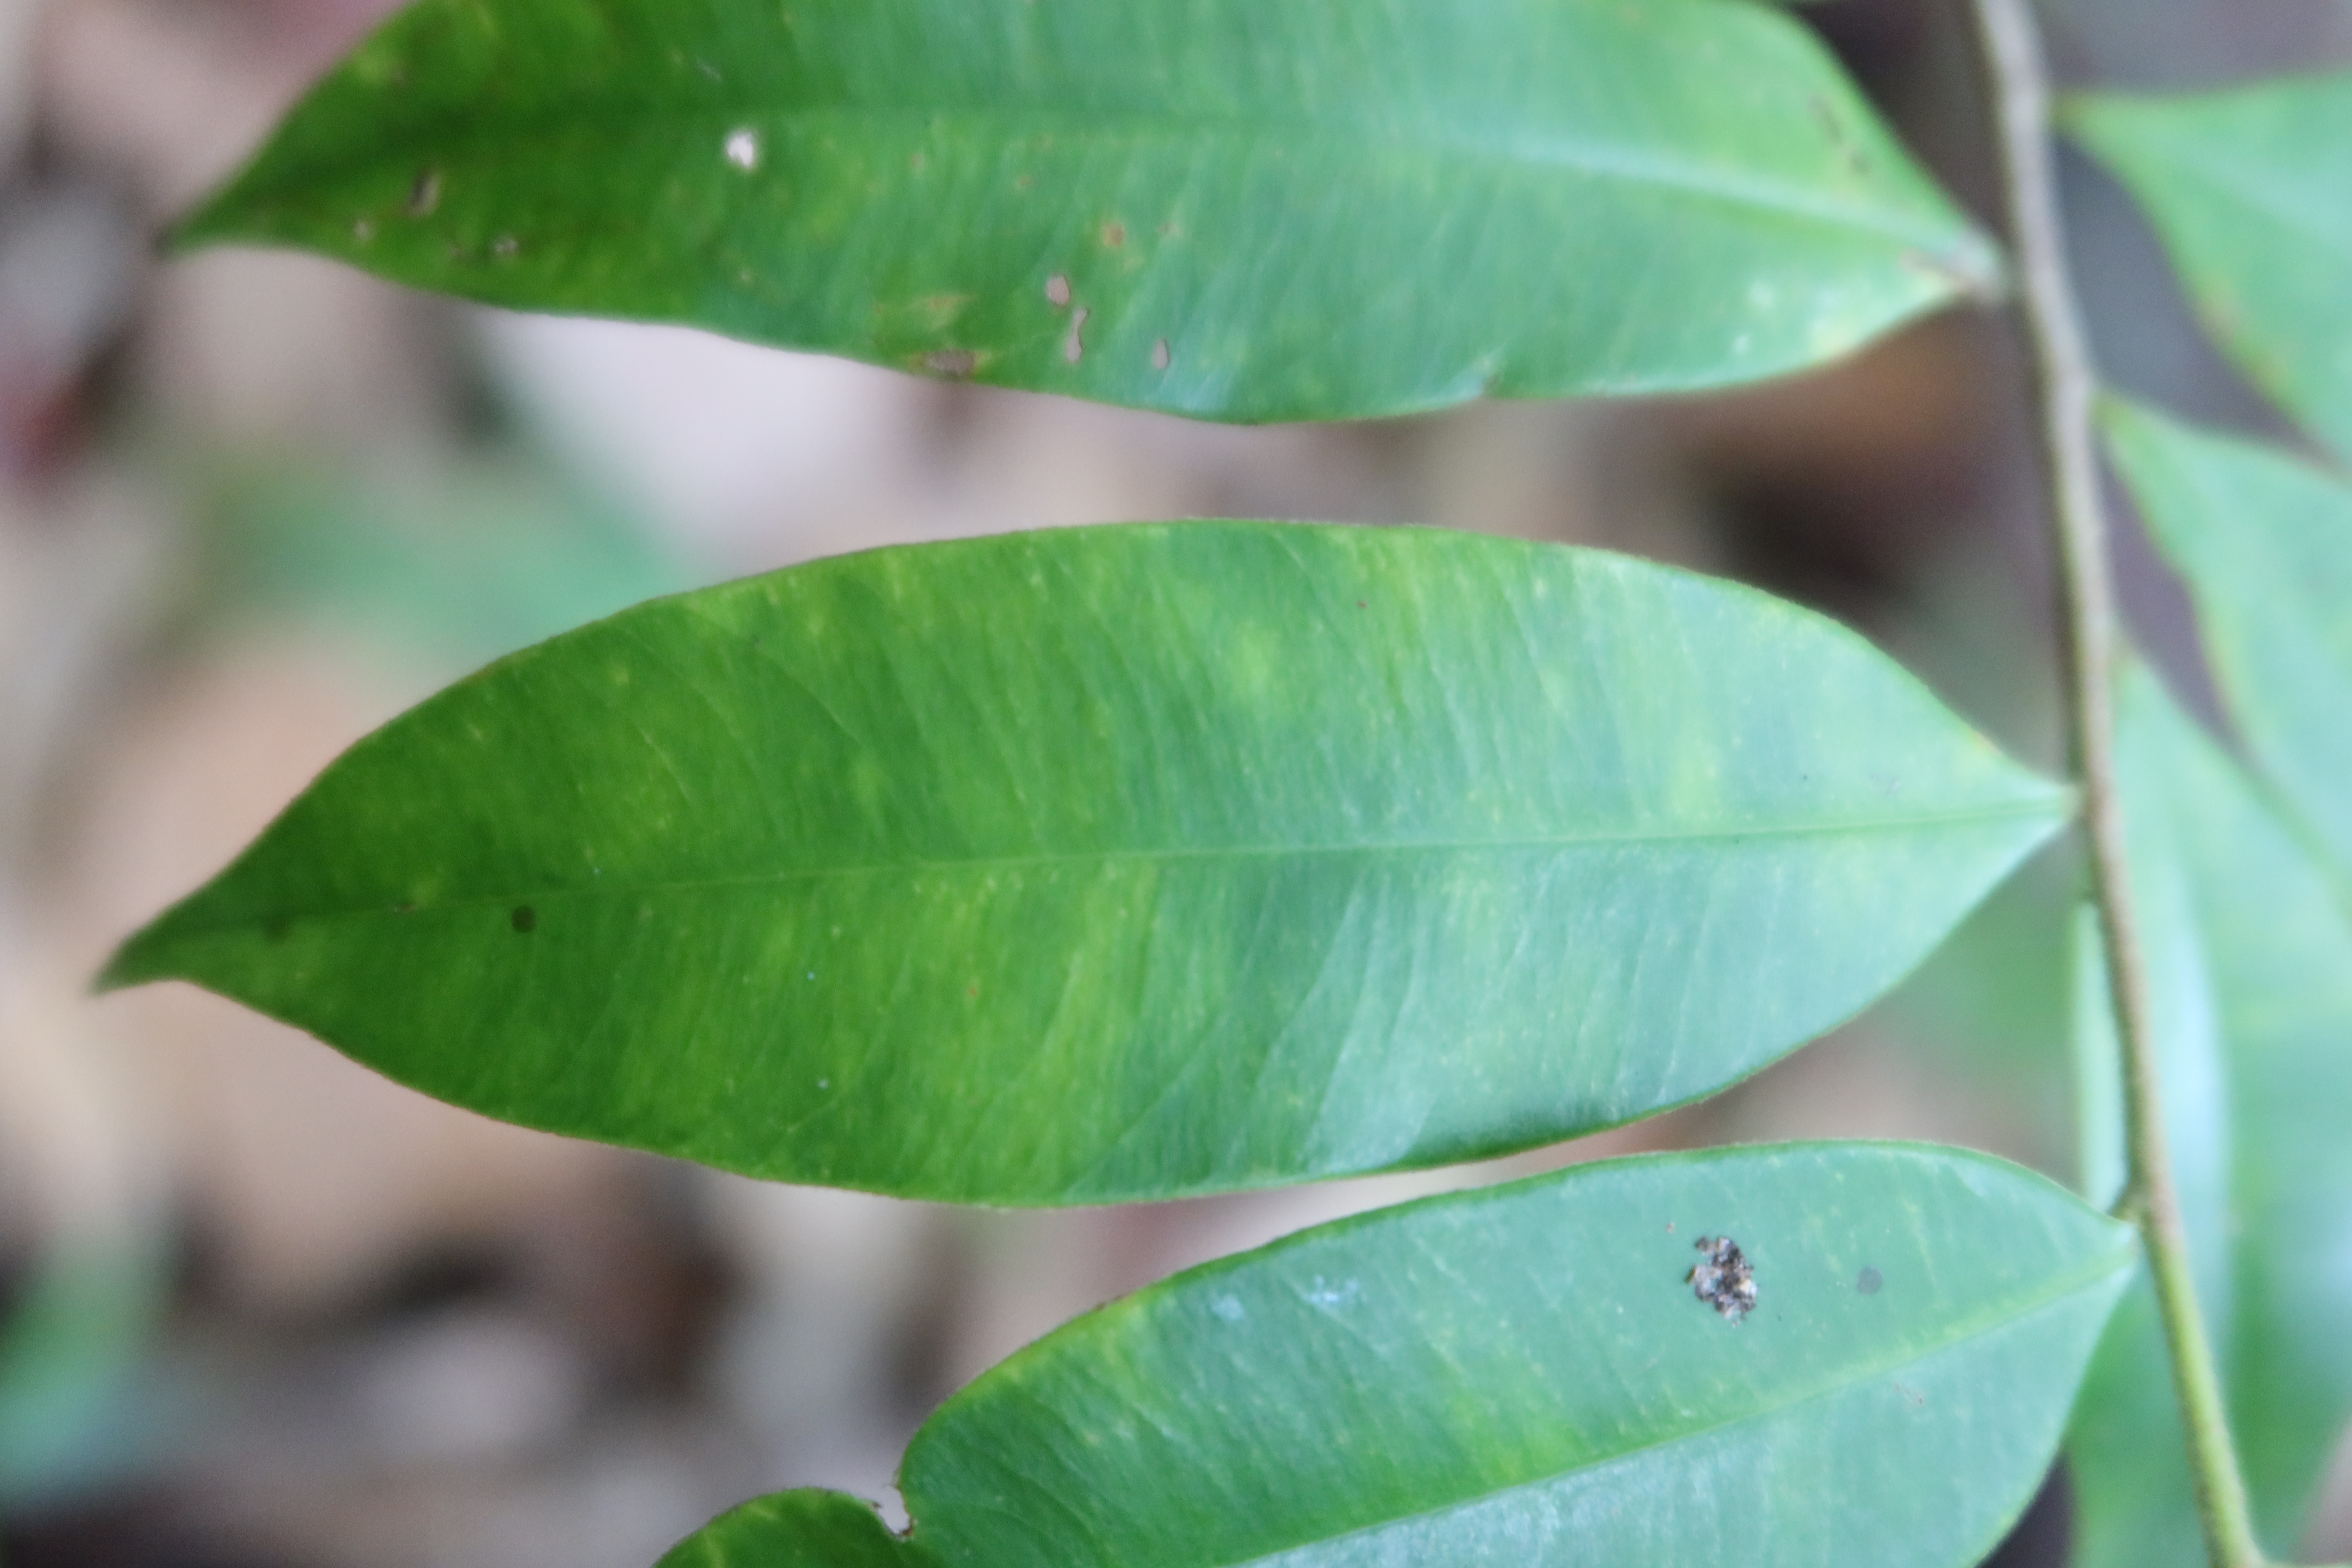
Label: Downy mildew